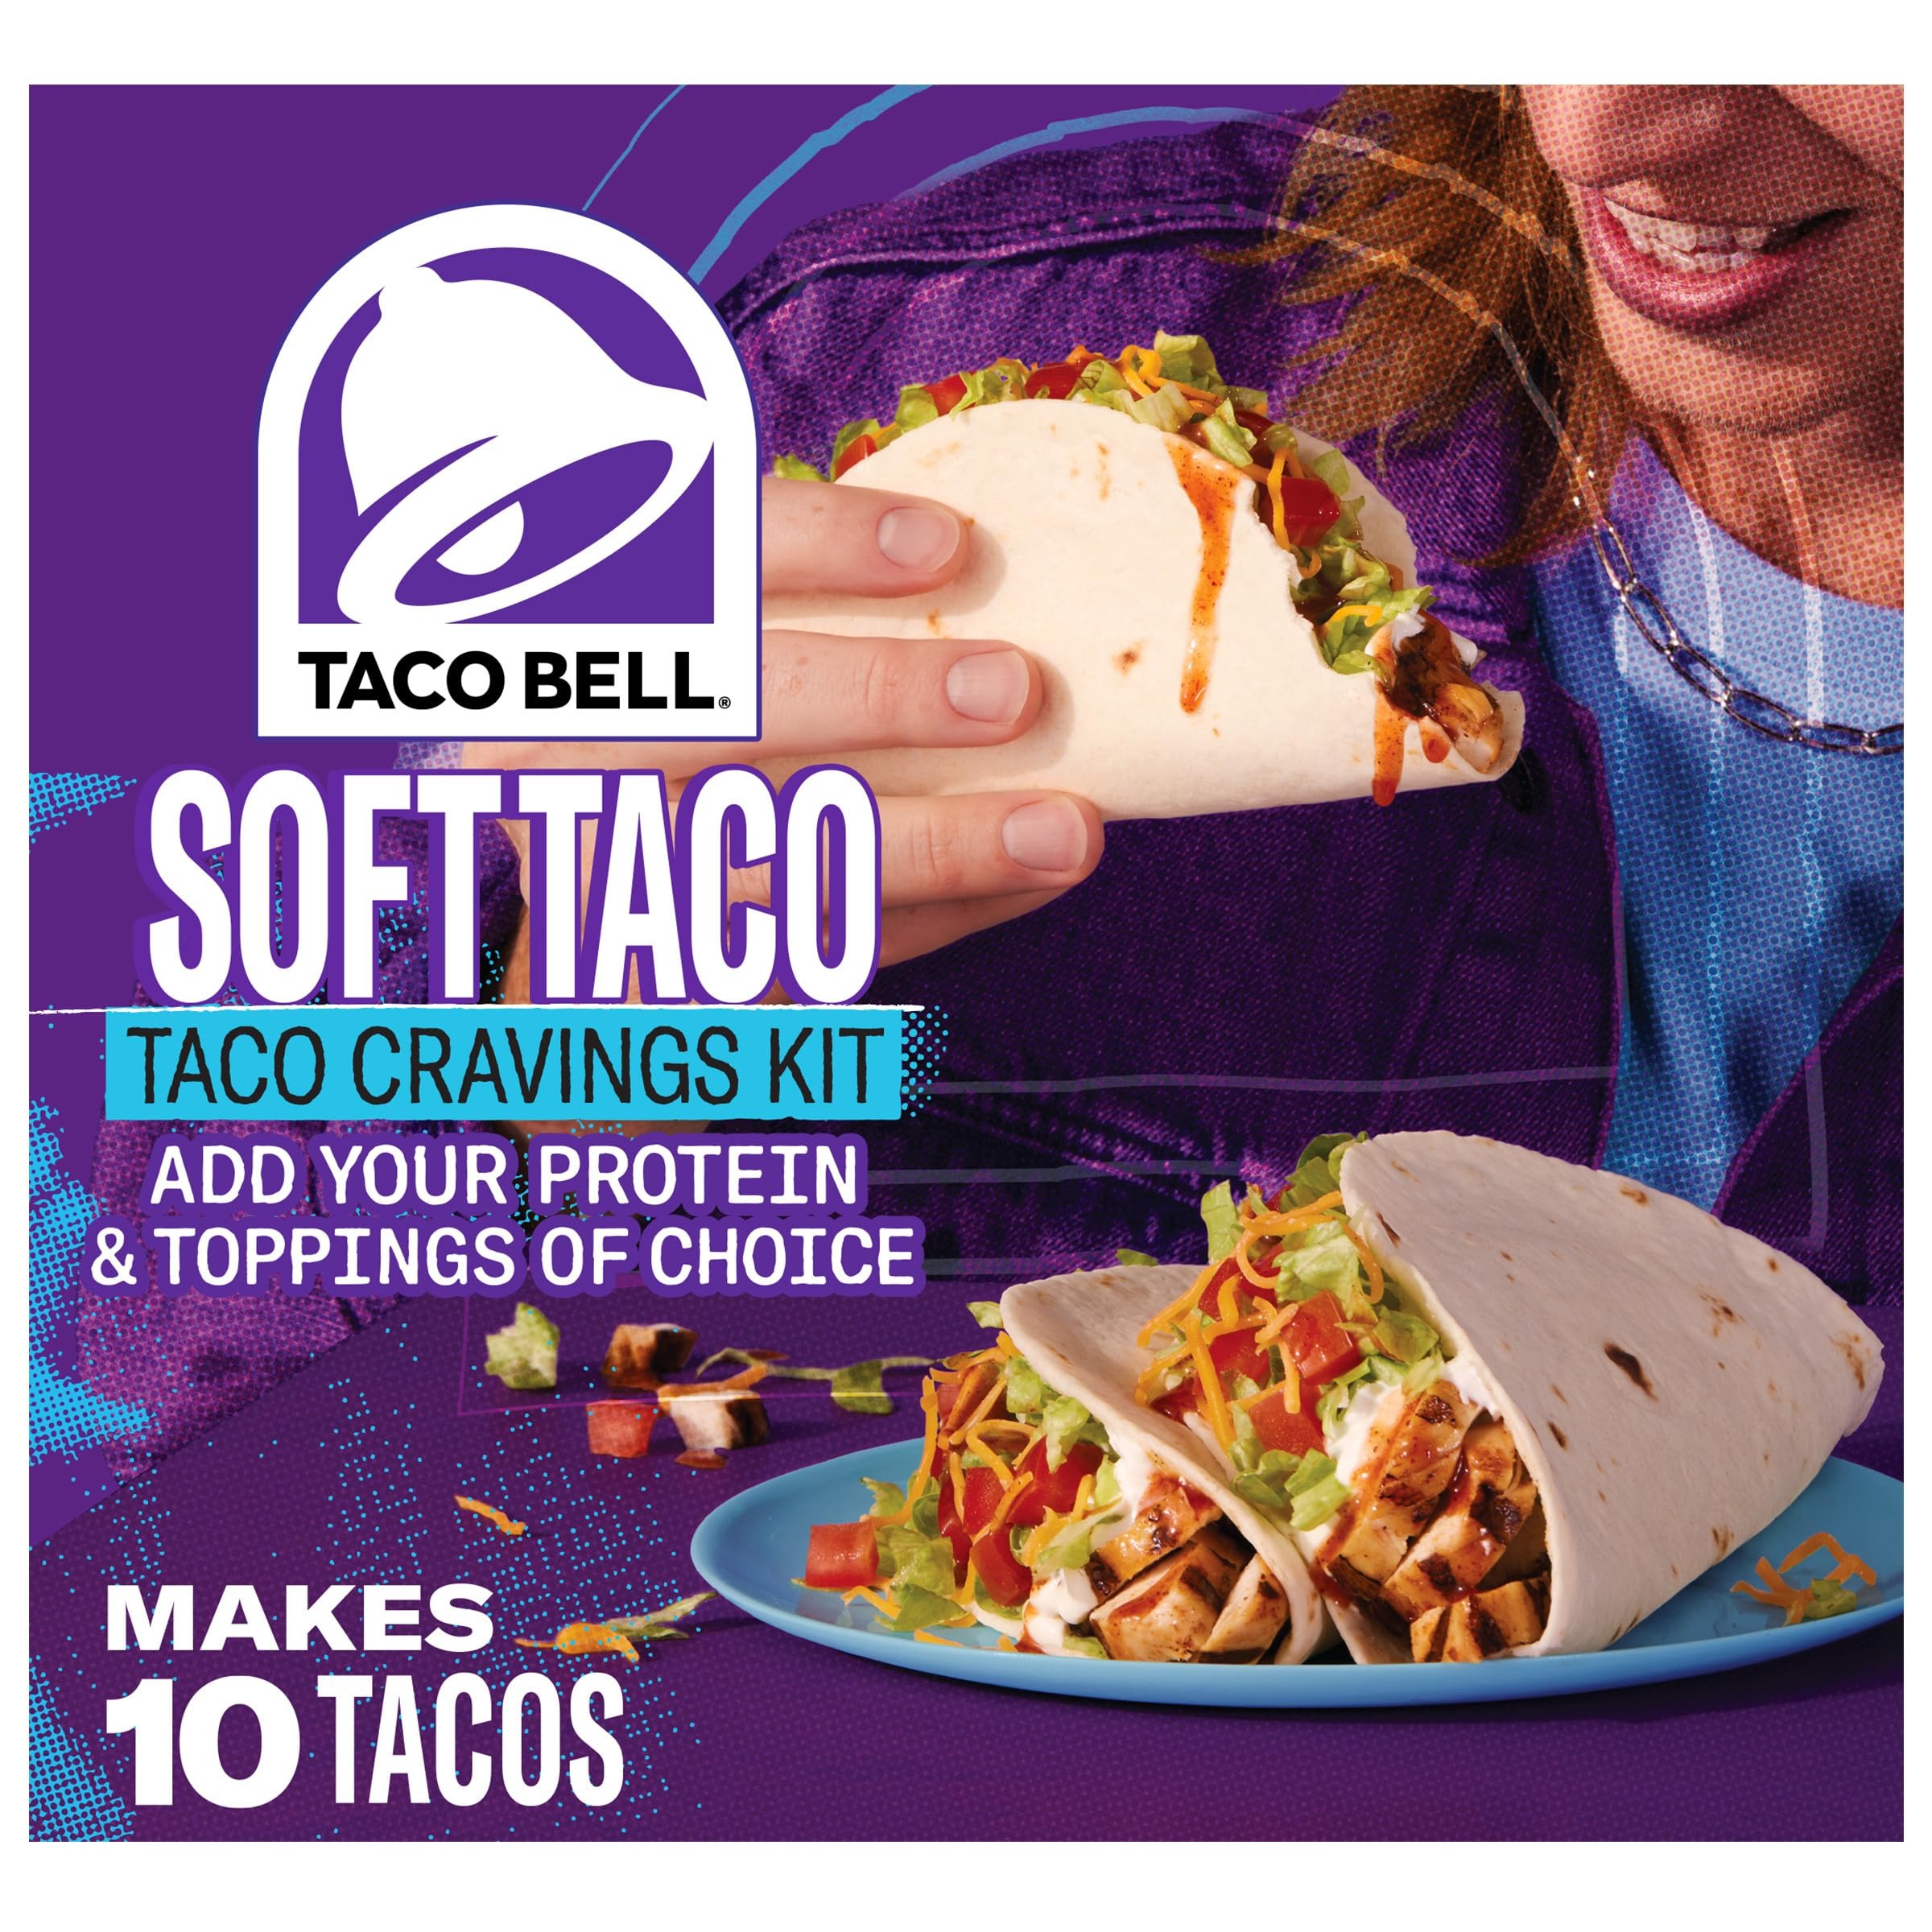
Item Name: Taco Bell Soft Taco Dinner Kit with 10 Soft Tortillas (Taco Bell Mild Sauce & Seasoning, 14.6 oz Box)
Bullet Point 1: One 14.6 oz Taco Bell Soft Taco Cravings Kit with 10 Soft Tortillas, Taco Bell Mild Sauce & Seasoning
Bullet Point 2: Live más at home with our Taco Bell Soft Taco Cravings Kit
Bullet Point 3: Our easy-to-make dinner kit contains 10 soft taco shells, Taco Bell Mild Sauce and taco seasoning
Bullet Point 4: Just add your protein of choice and toppings and enjoy Taco Tuesday any night
Bullet Point 5: Serve your Taco Bell tacos with salsa, sour cream, cheese, lettuce, tomatoes and more
Bullet Point 6: Prepare as directed on package for easy Mexican-style food at home
Bullet Point 7: One box makes about 5 servings
Bullet Point 8: From easy taco kits to seasonings to sauces, there’s something for everyone to bring the crave home
Bullet Point 9: 10 Flour Tortillas; Taco Sauce; Taco Seasoning
Bullet Point 10: Comes with flour tortillas, taco sauce, and taco seasoning. Just add meat and toppings.
Value: 14.6
Unit: Ounce

Price: 4.49